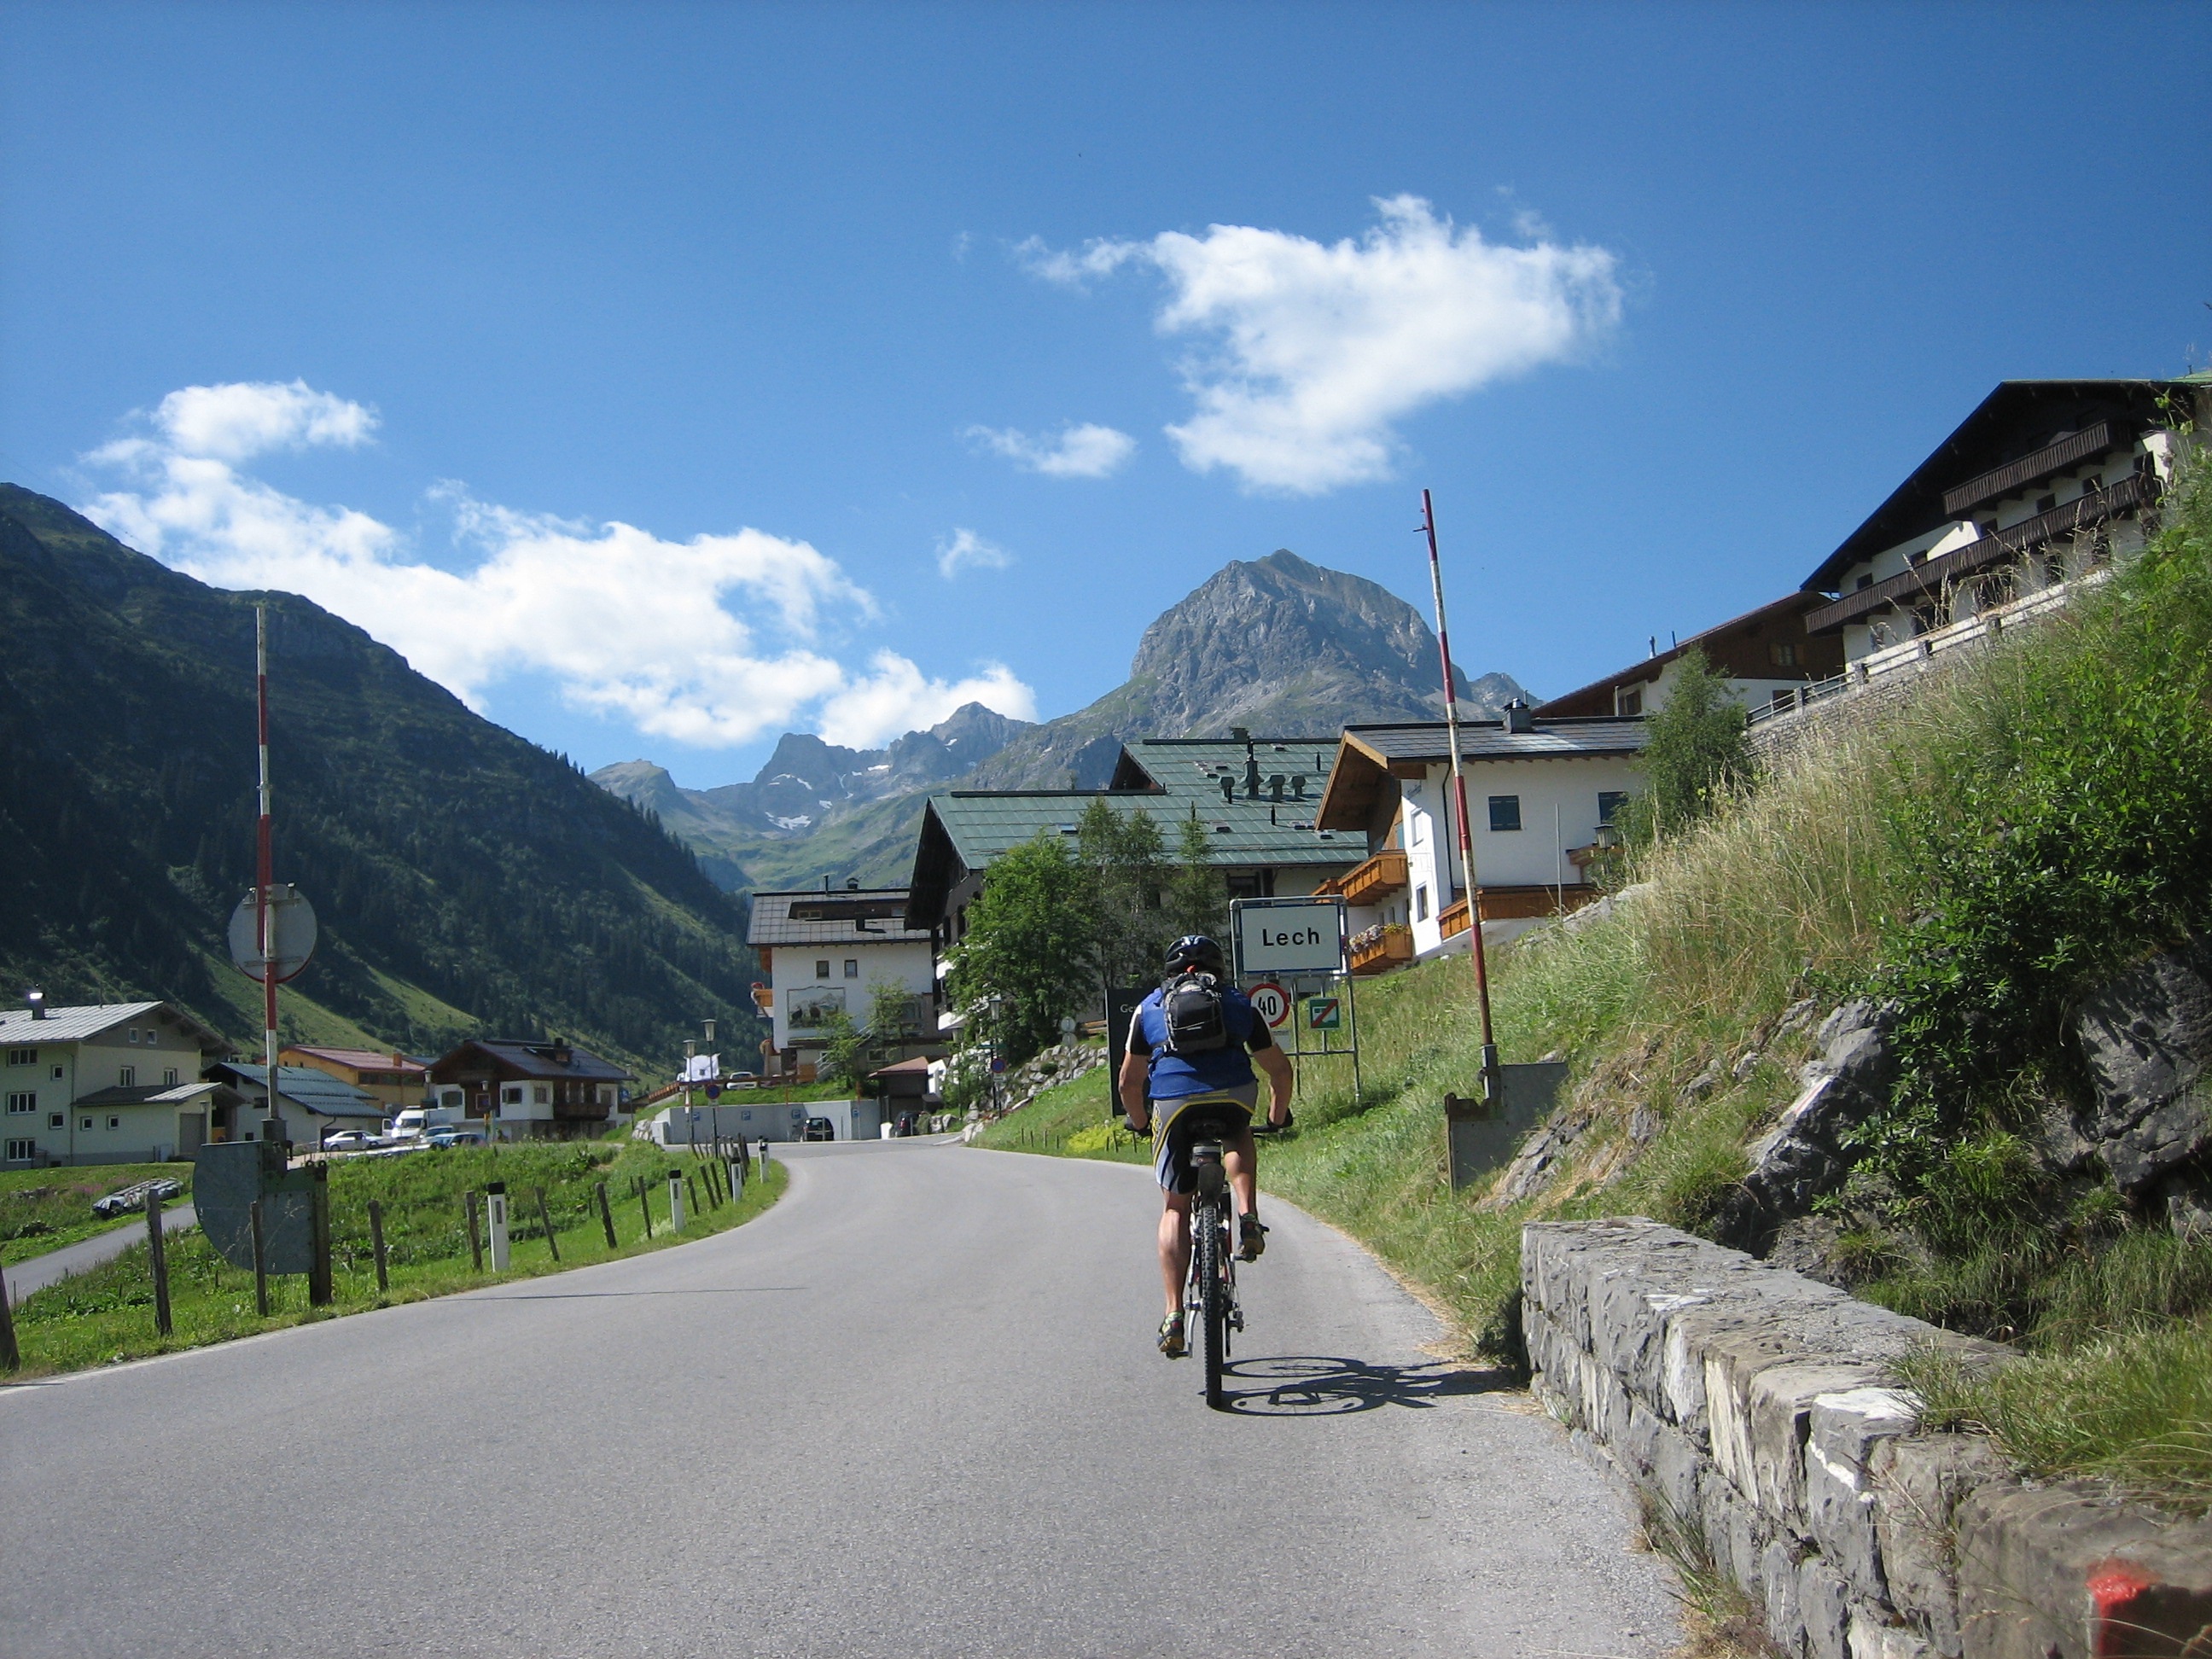
mountain, sport, town, bike, mountain range, vacation, village, vehicle, tourism, mountain bike, cycling, alps, lech, tours, mountain pass, transalp, mountainous landforms